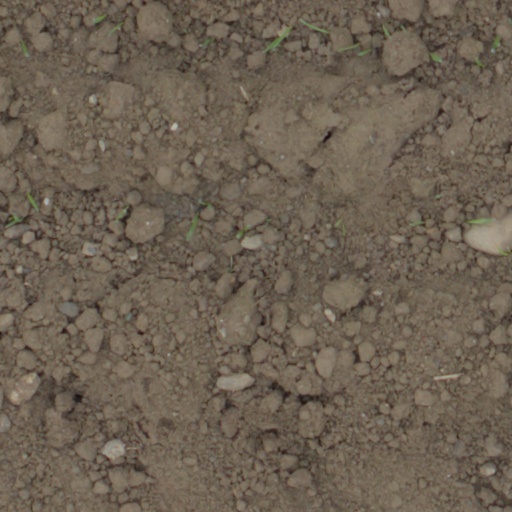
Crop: wheat